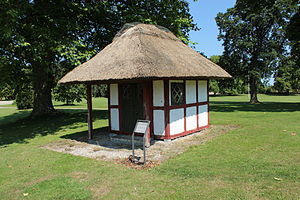
Reventlow-Museet Pederstrup / Galleri
Reventlow-Museet Pederstrup er et kulturhistorisk museum, der hovedsageligt beskæftiger sig med C.D.F. Reventlows liv. Museet har til huse i Pederstrup på Vestlolland og er en del af Museum Lolland-Falster.